Autobiography of Weni

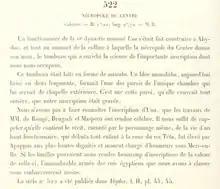
Autobiography of Weni - description by Mariette

The Autobiography of Weni is a tomb inscription from Ancient Egypt, which is significant to Egyptology studies. Weni the Elder, or Uni, was a court official of the 6th Dynasty of Ancient Egypt.